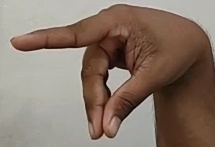
ASL sign: P